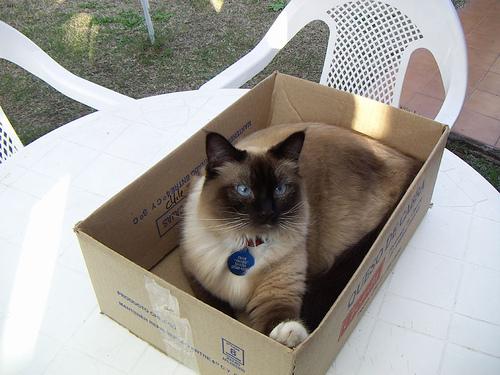
Breed: Birman